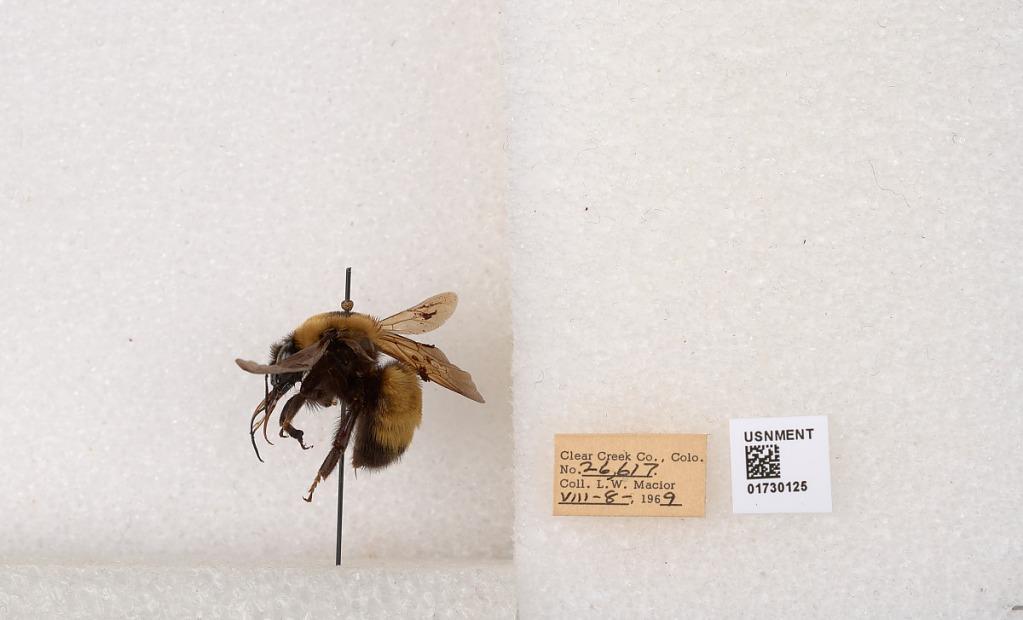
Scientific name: Bombus (Bombus) nevadensis Cresson